Manuela d'Ávila

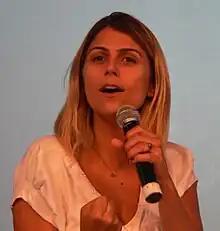
D'Ávila at 6th Campus Party, 2012

Born in Porto Alegre, D'Ávila started her political career in the student movement and eventually joined the PCdoB. She was the youngest city councilor in the history of Porto Alegre, being elected in 2004 at the age of 23. She was elected federal deputy in 2006 and was reelected in 2010. On both occasions, she was the single candidate with the most votes received in her state.